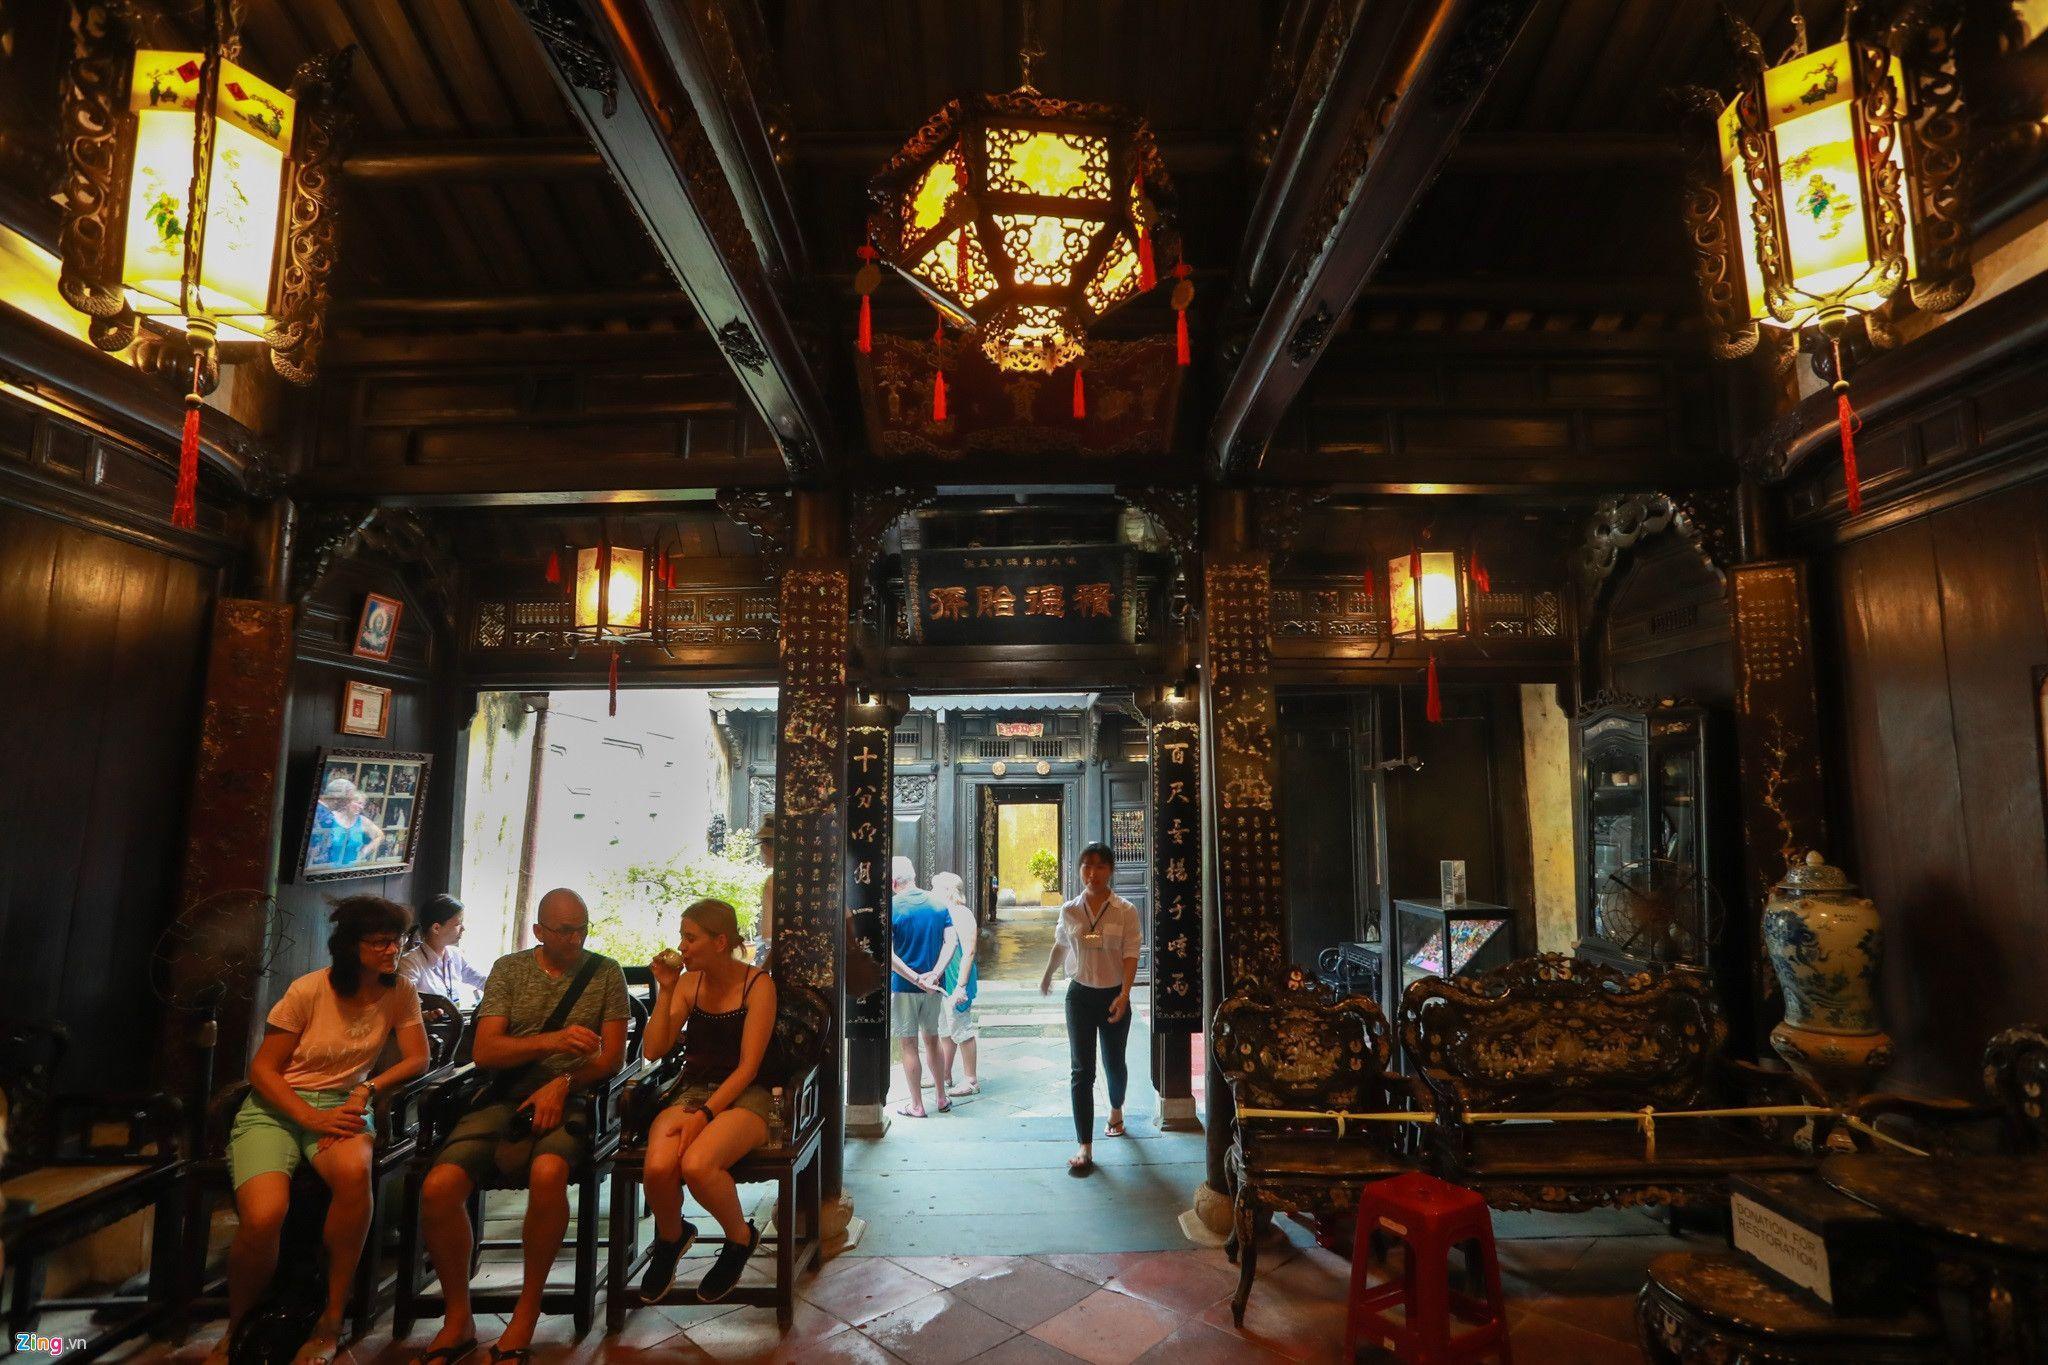
có một người đang đi vào bên trong căn nhà